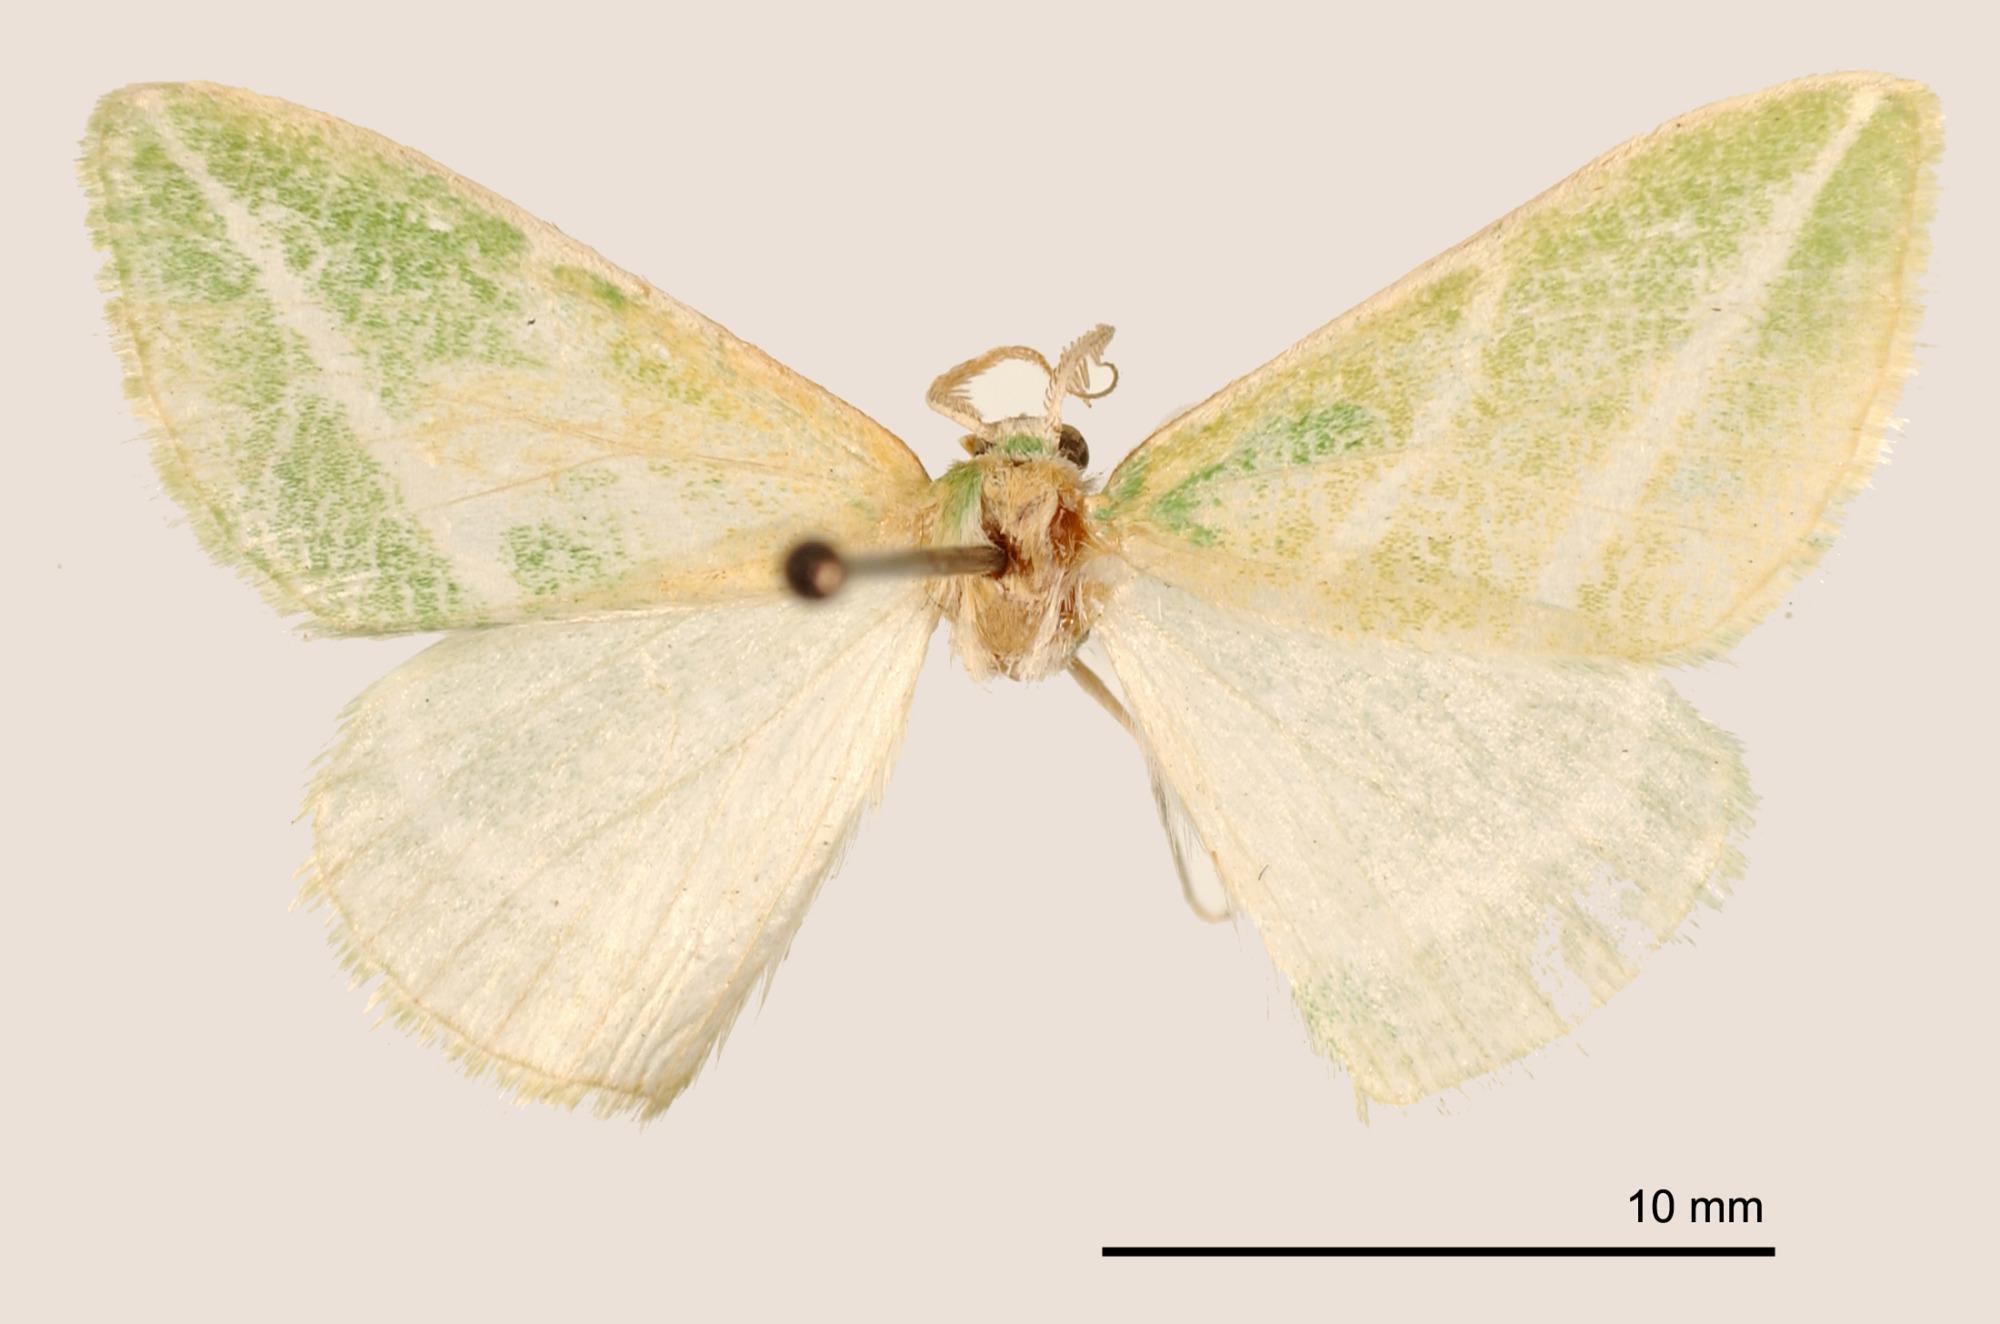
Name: Annemoria orthogramma
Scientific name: Annemoria orthogramma Dyar, 1913
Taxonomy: Animalia, Arthropoda, Insecta, Lepidoptera, Geometridae, Geometrinae
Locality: Zacualpan, Mexico, Estado de México, Mexico
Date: Dec 1910